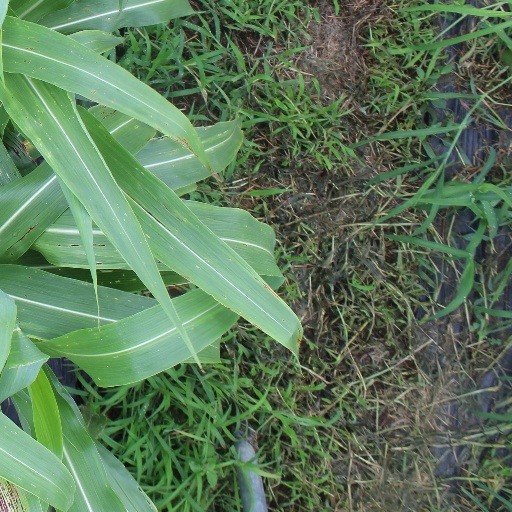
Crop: sorghum